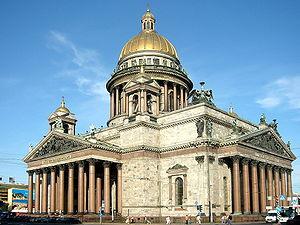
Liste des églises orthodoxes et des clochers les plus hauts du monde dont la hauteur dépasse 70 mètres.